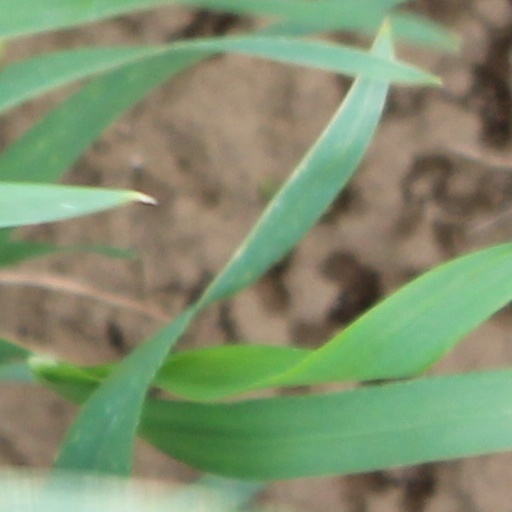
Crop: wheat